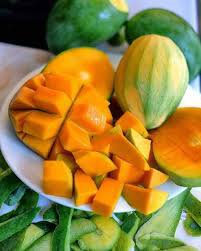
Label: Mango